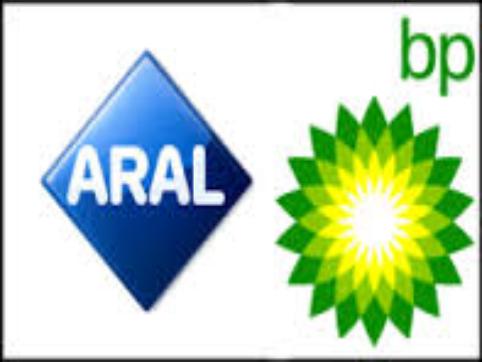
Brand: Aral AG
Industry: Others